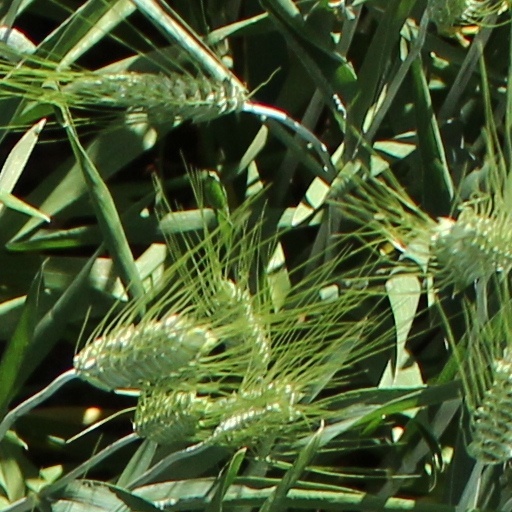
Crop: wheat